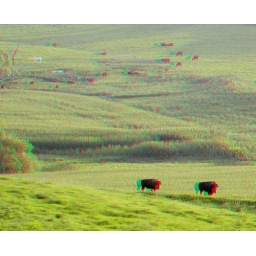
JimF_09-05-09-0002a buffalo in front pasture -horse and cows in back pasture